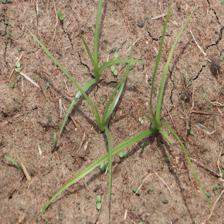
Label: Grass